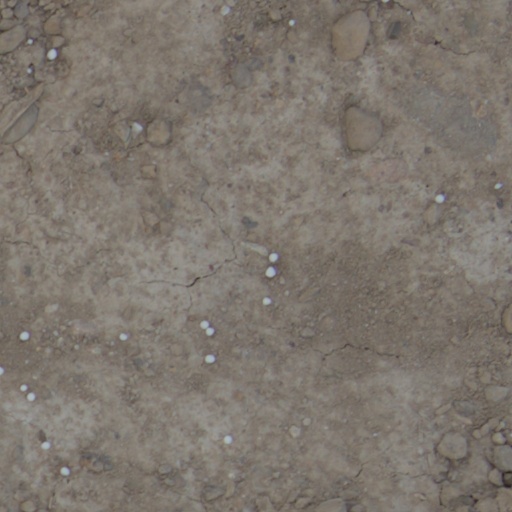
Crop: wheat